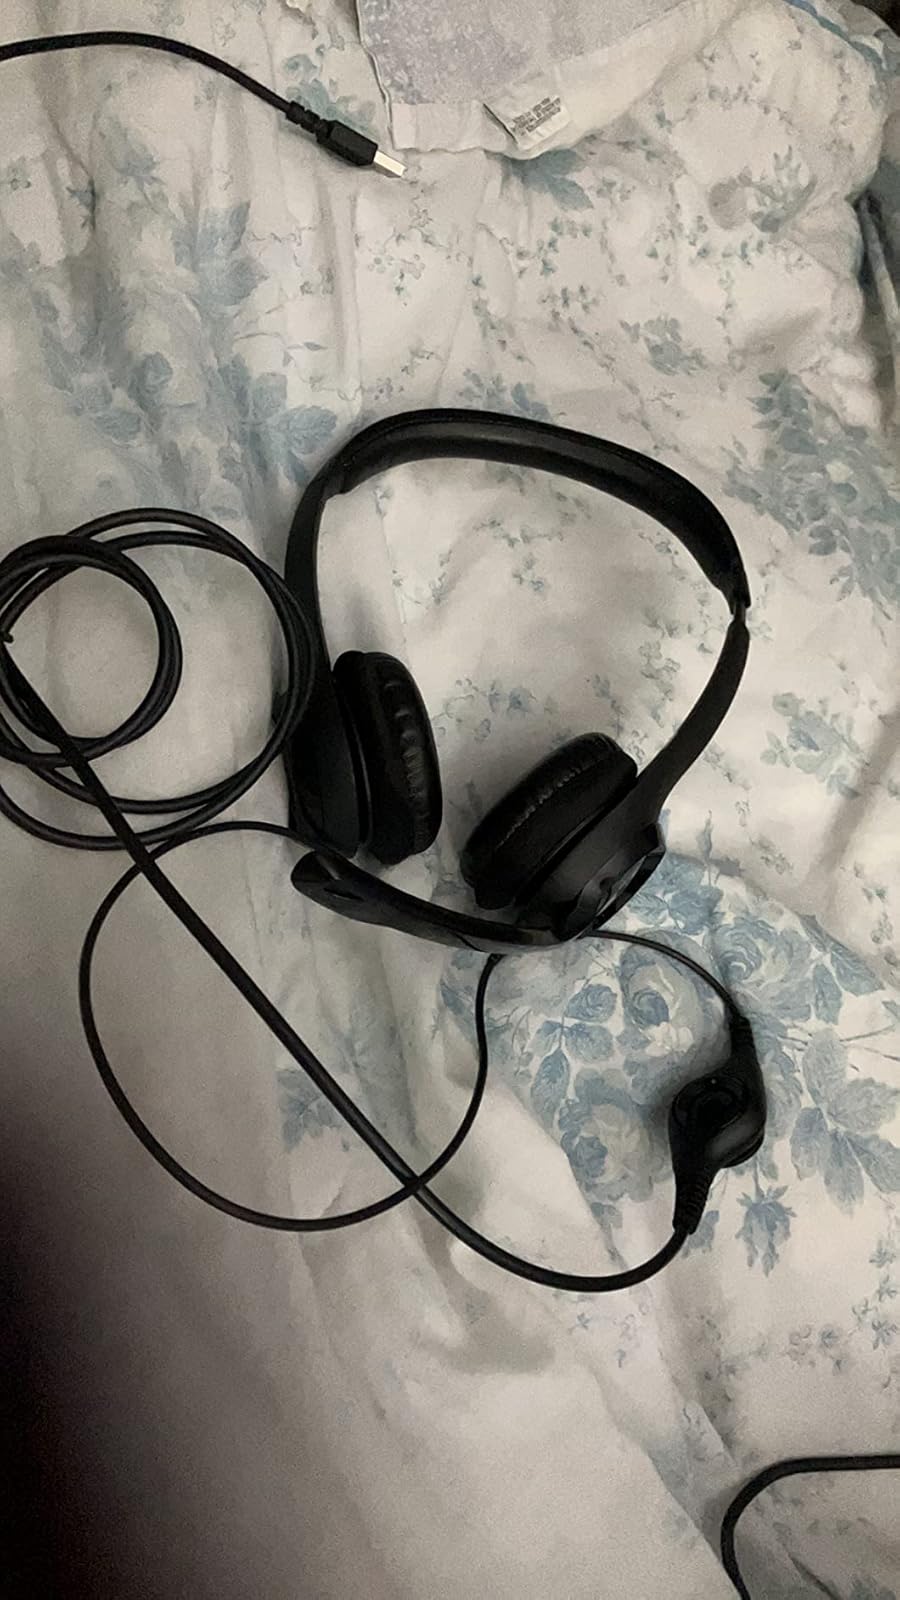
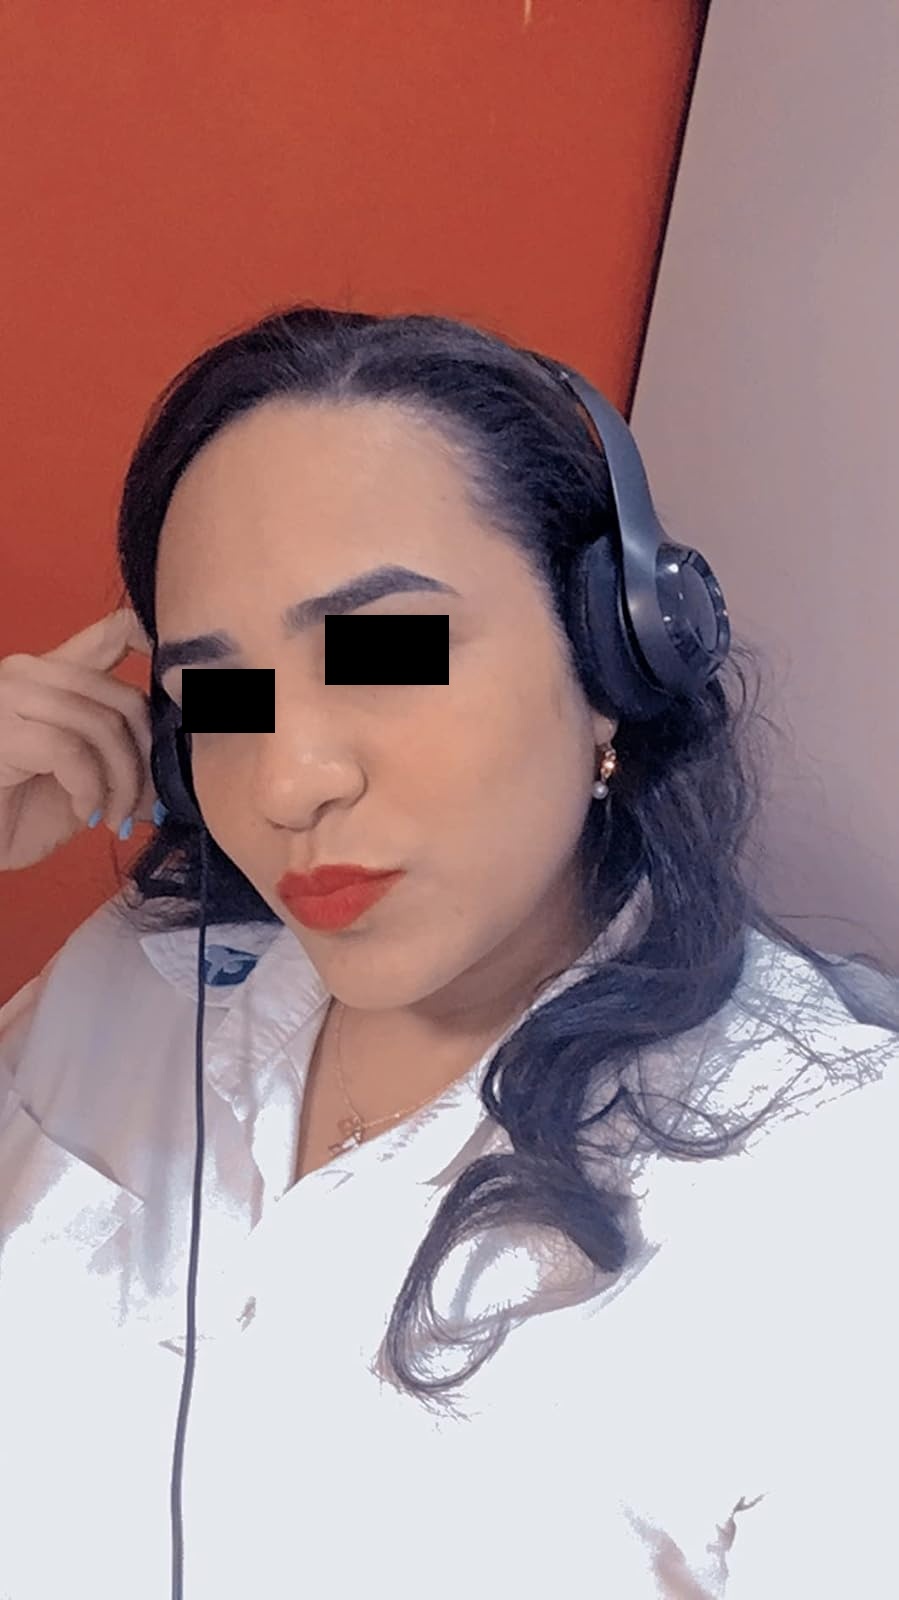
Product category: headphones
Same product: yes